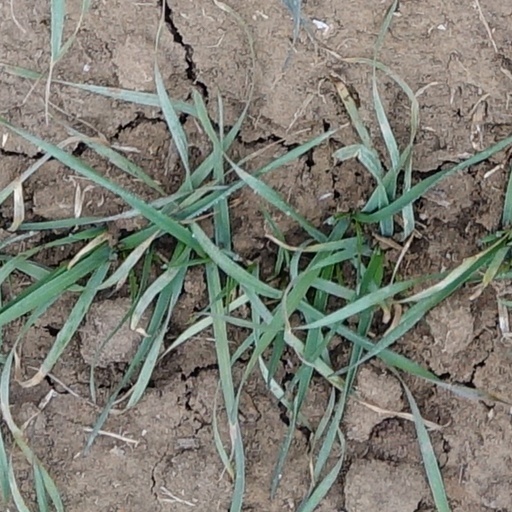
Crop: wheat